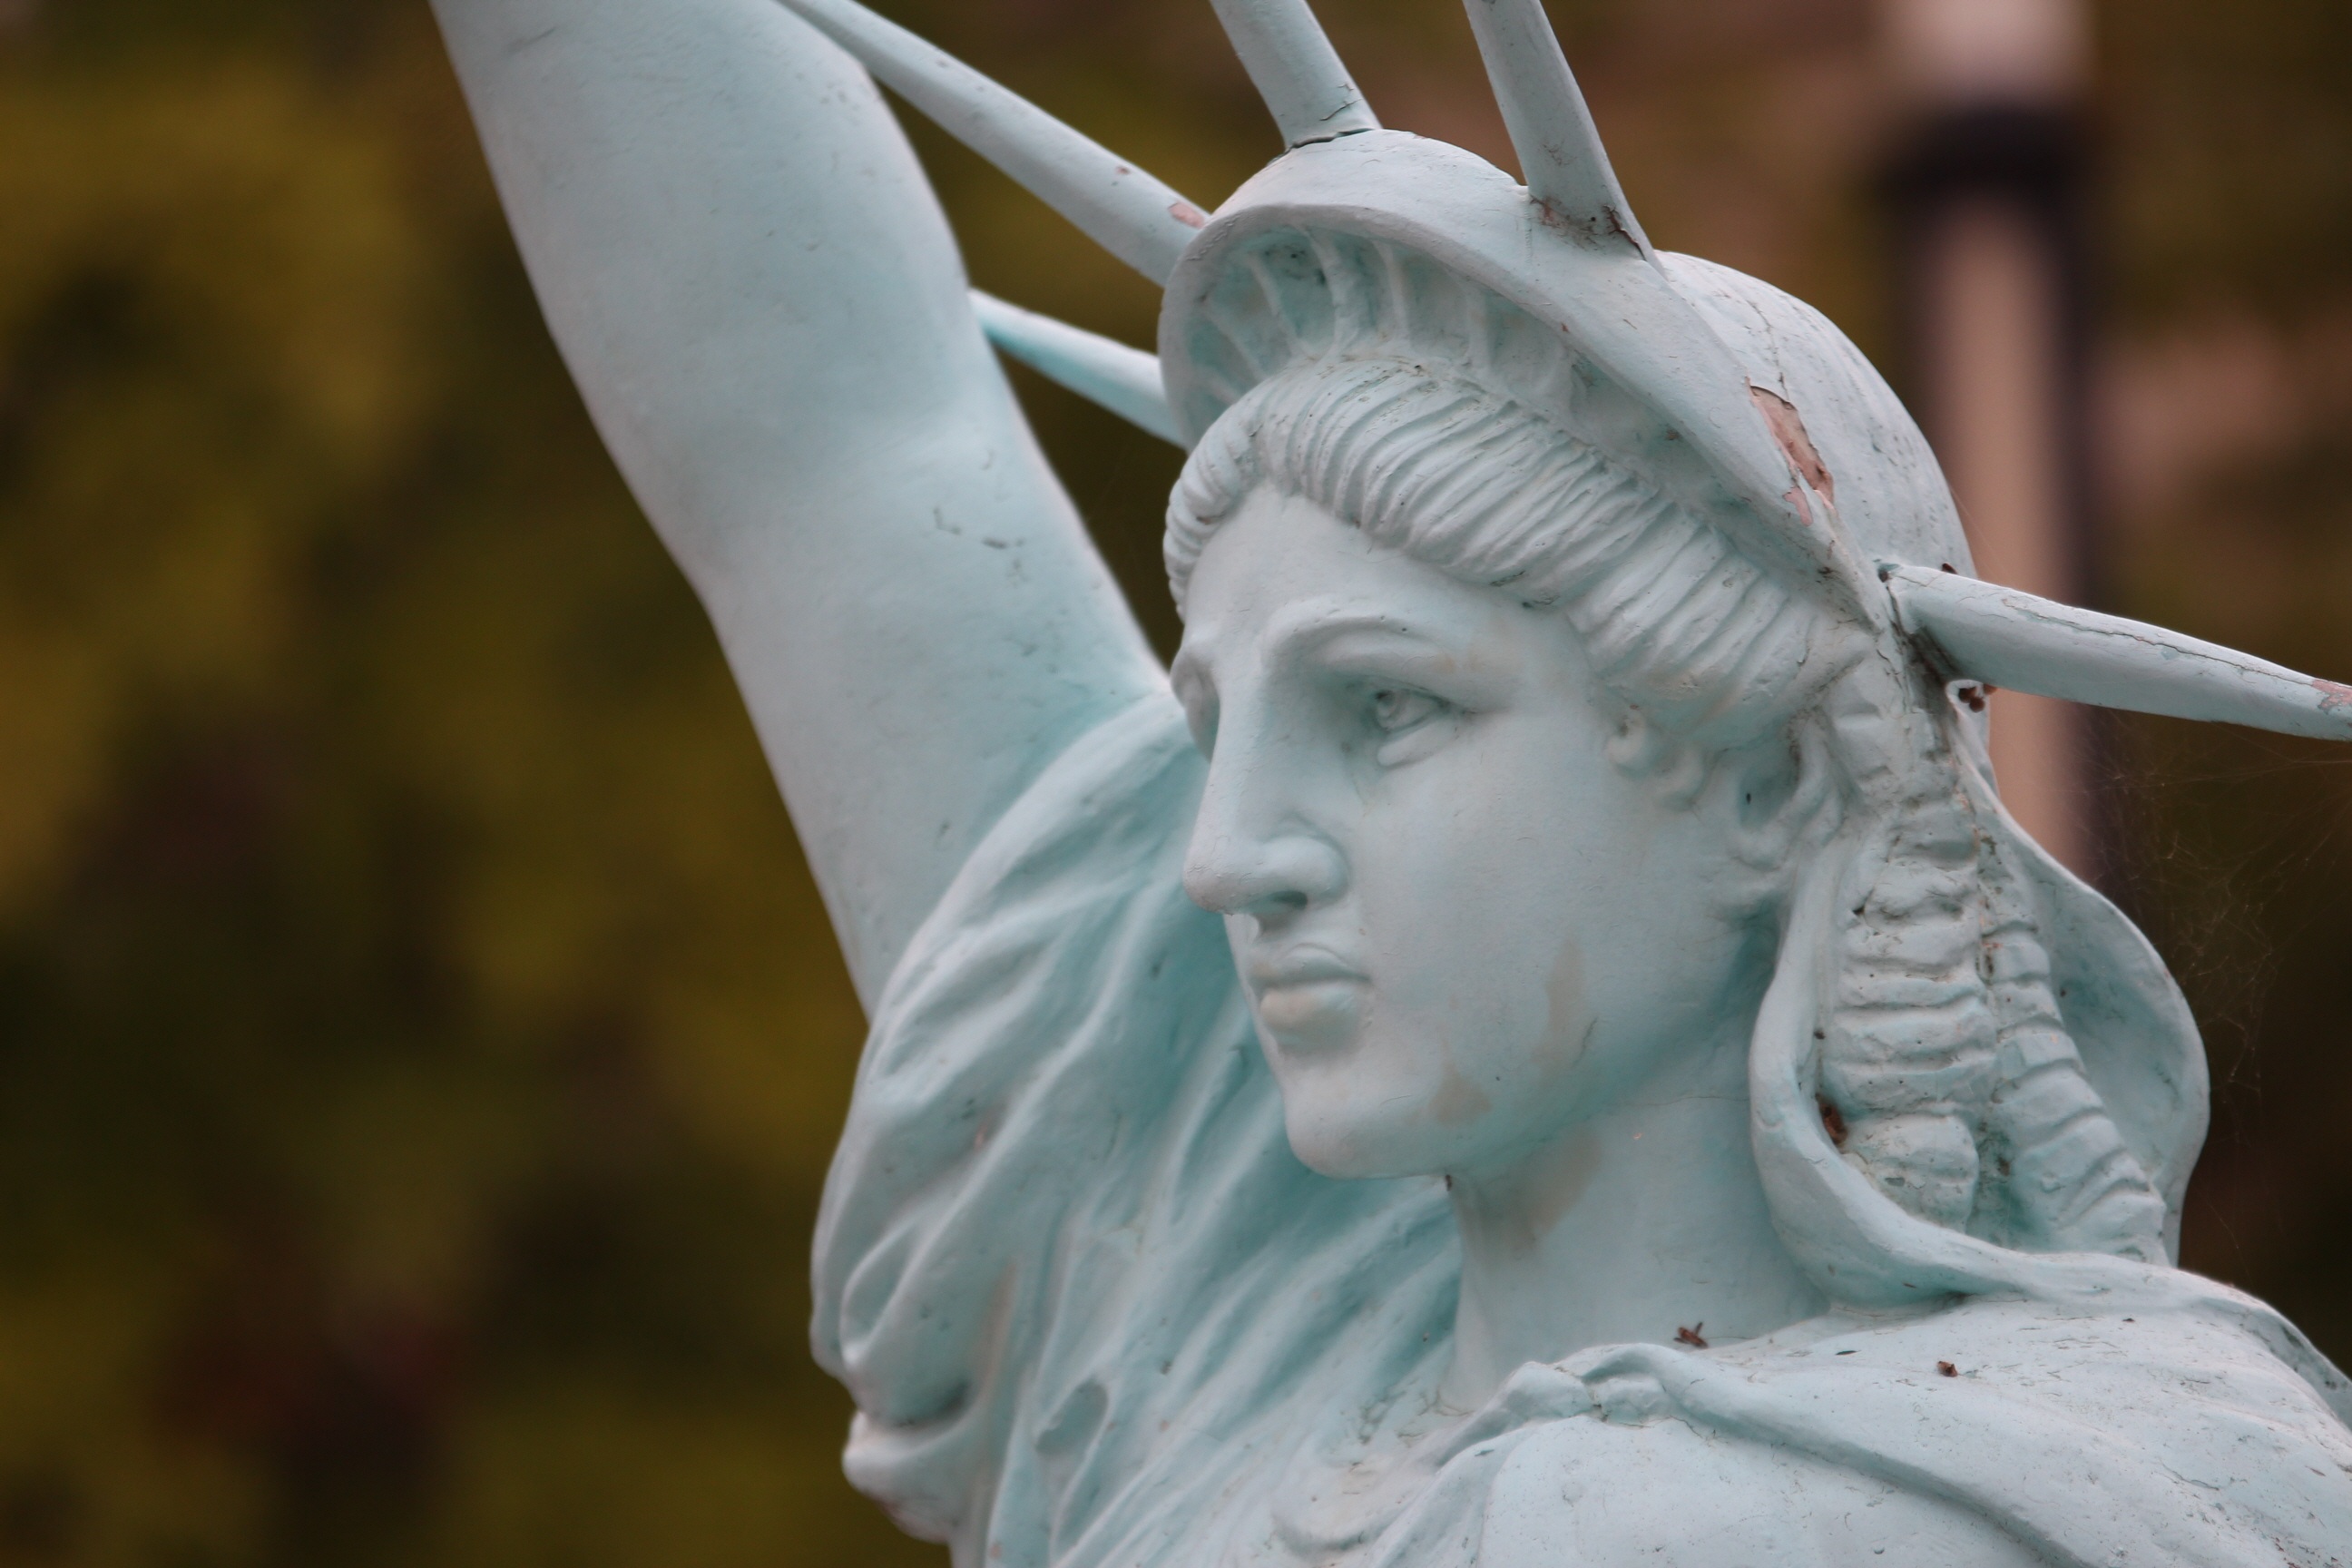
monument, statue, sculpture, art, temple, head, facial, mythology, the statue of liberty